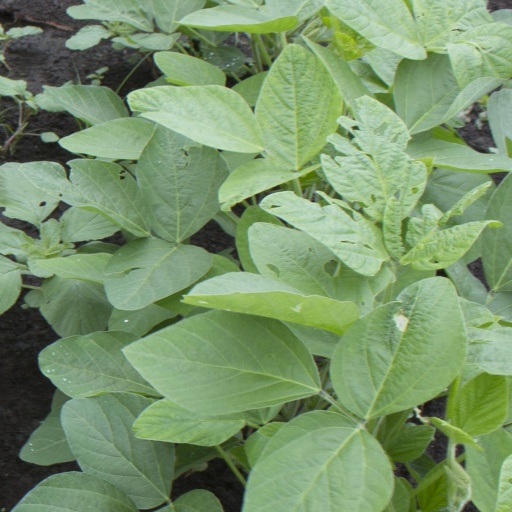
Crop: soybean